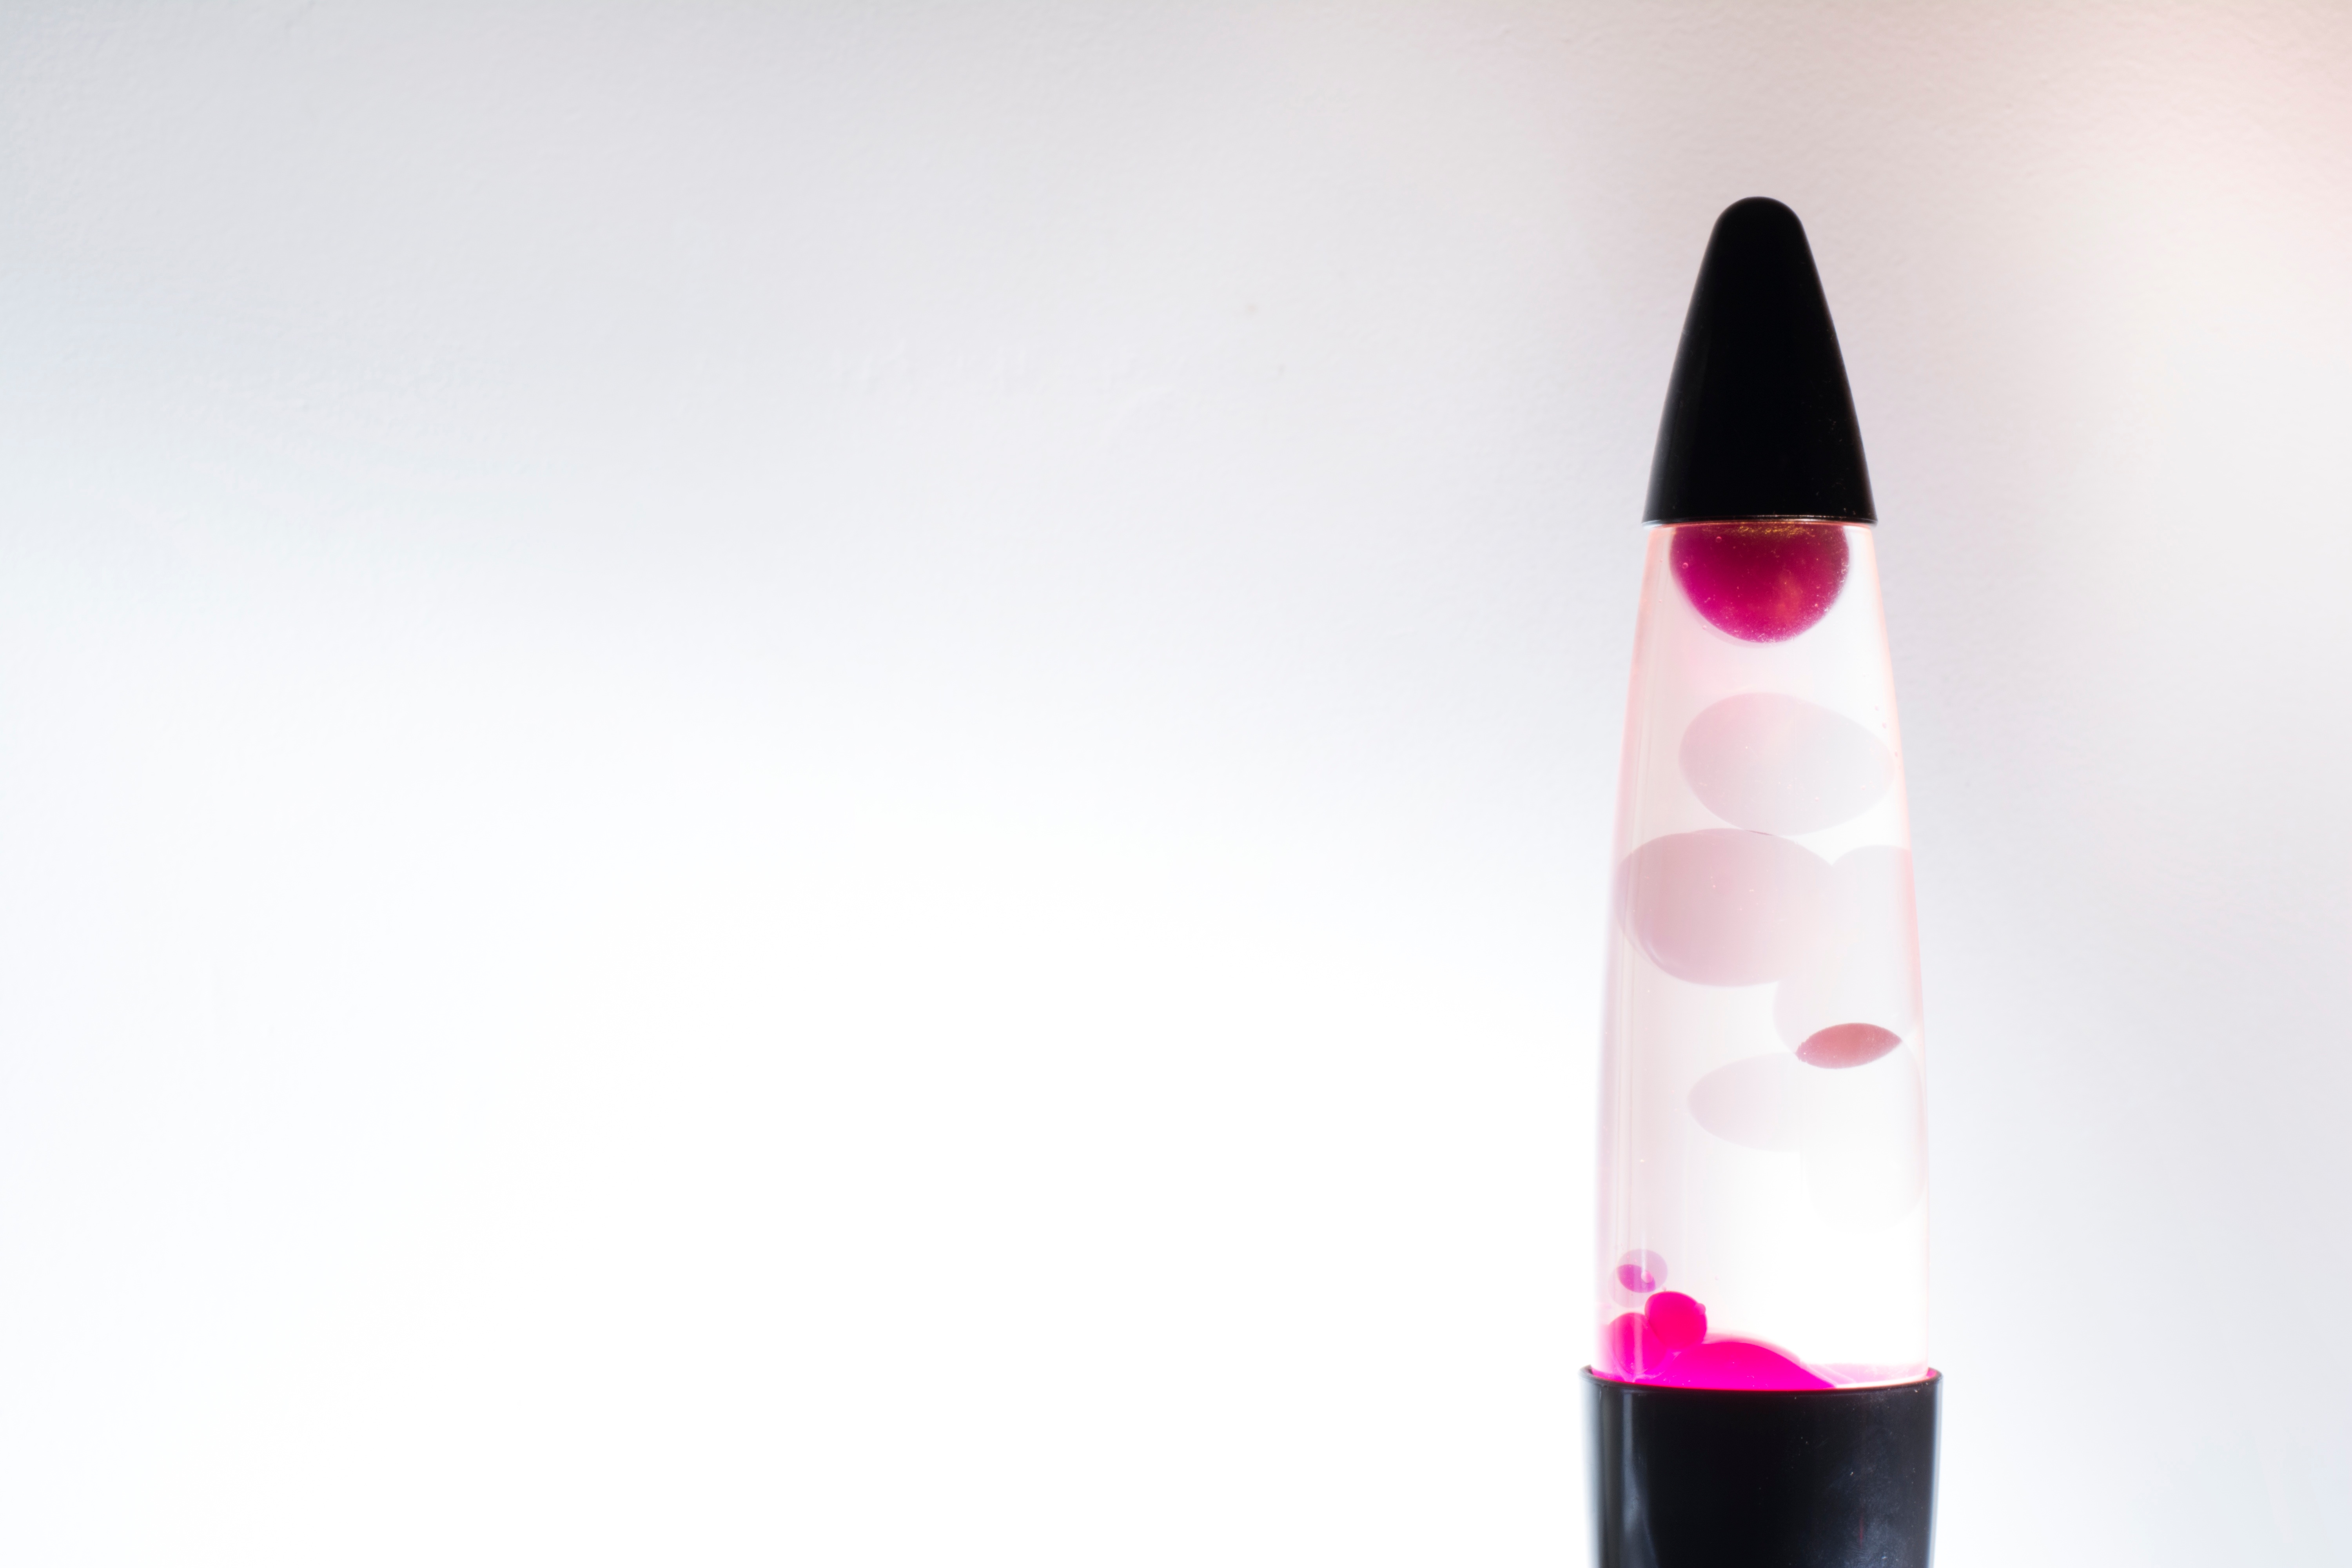
pink, lip, product, magenta, lipstick, cosmetics